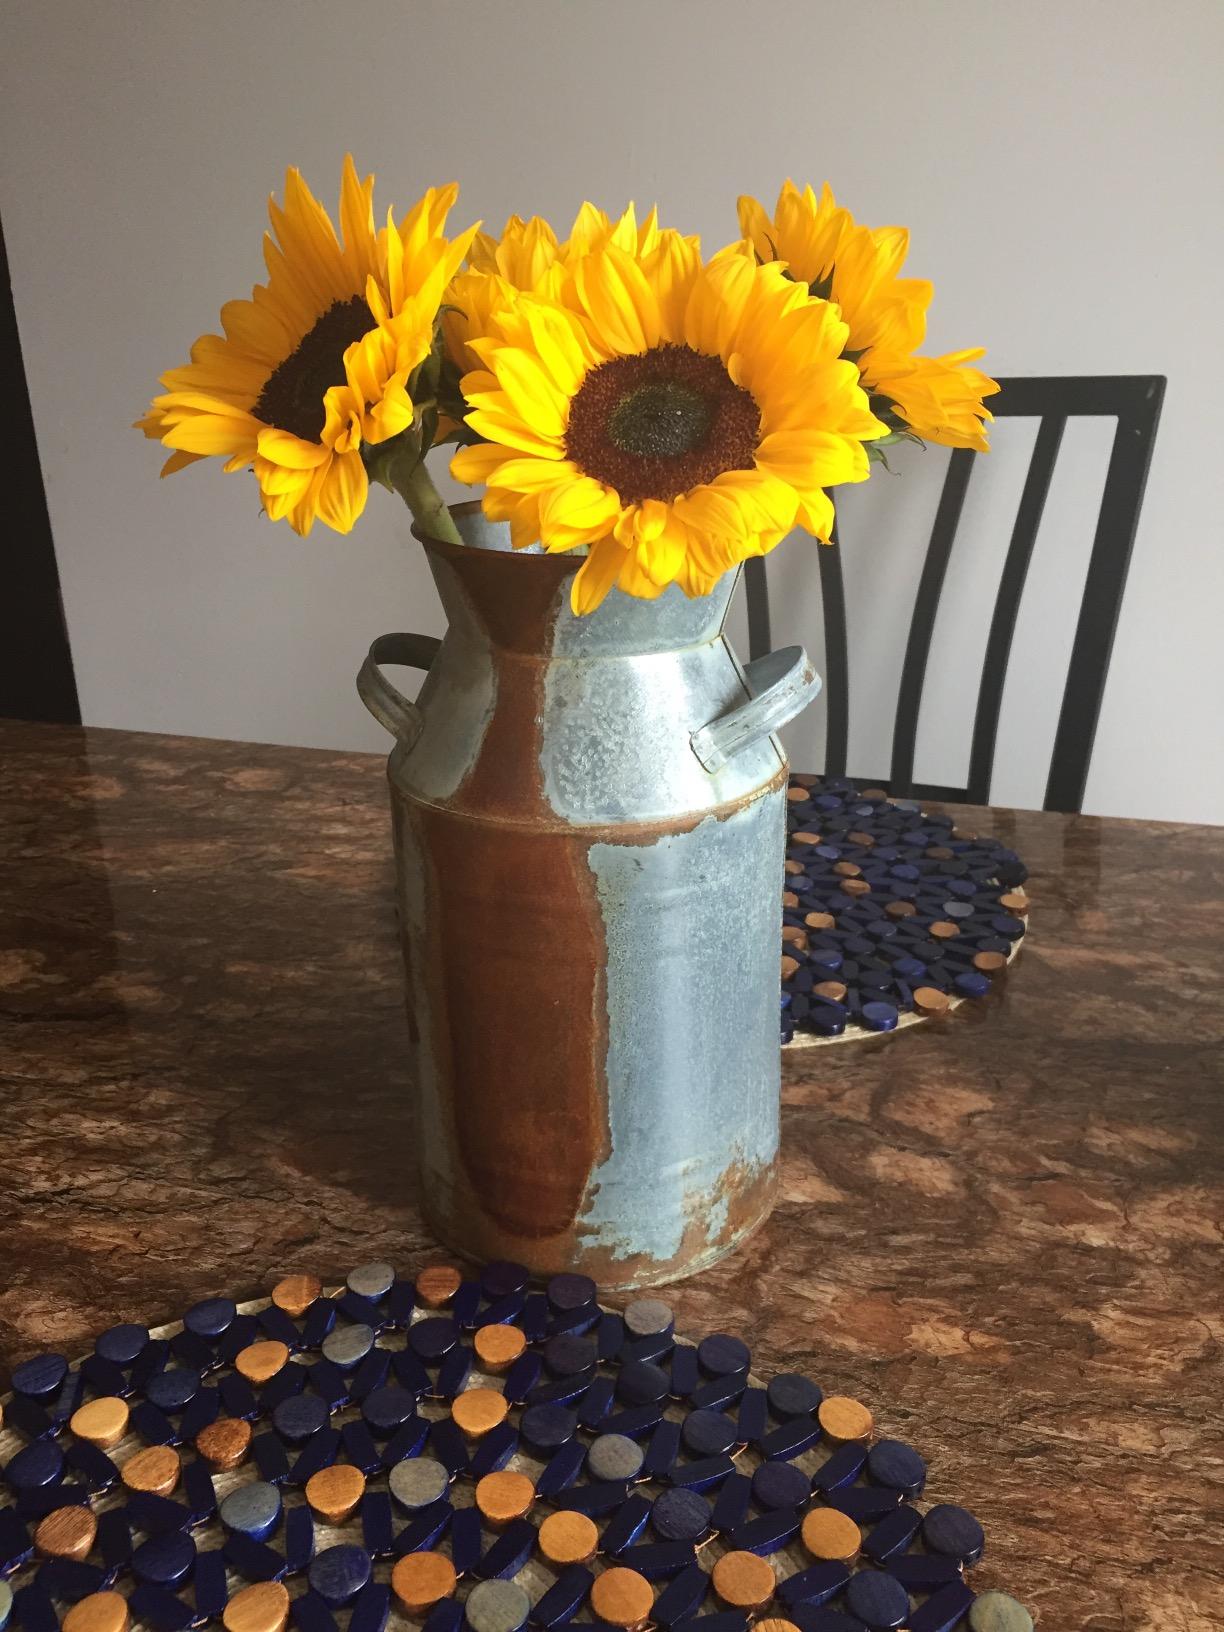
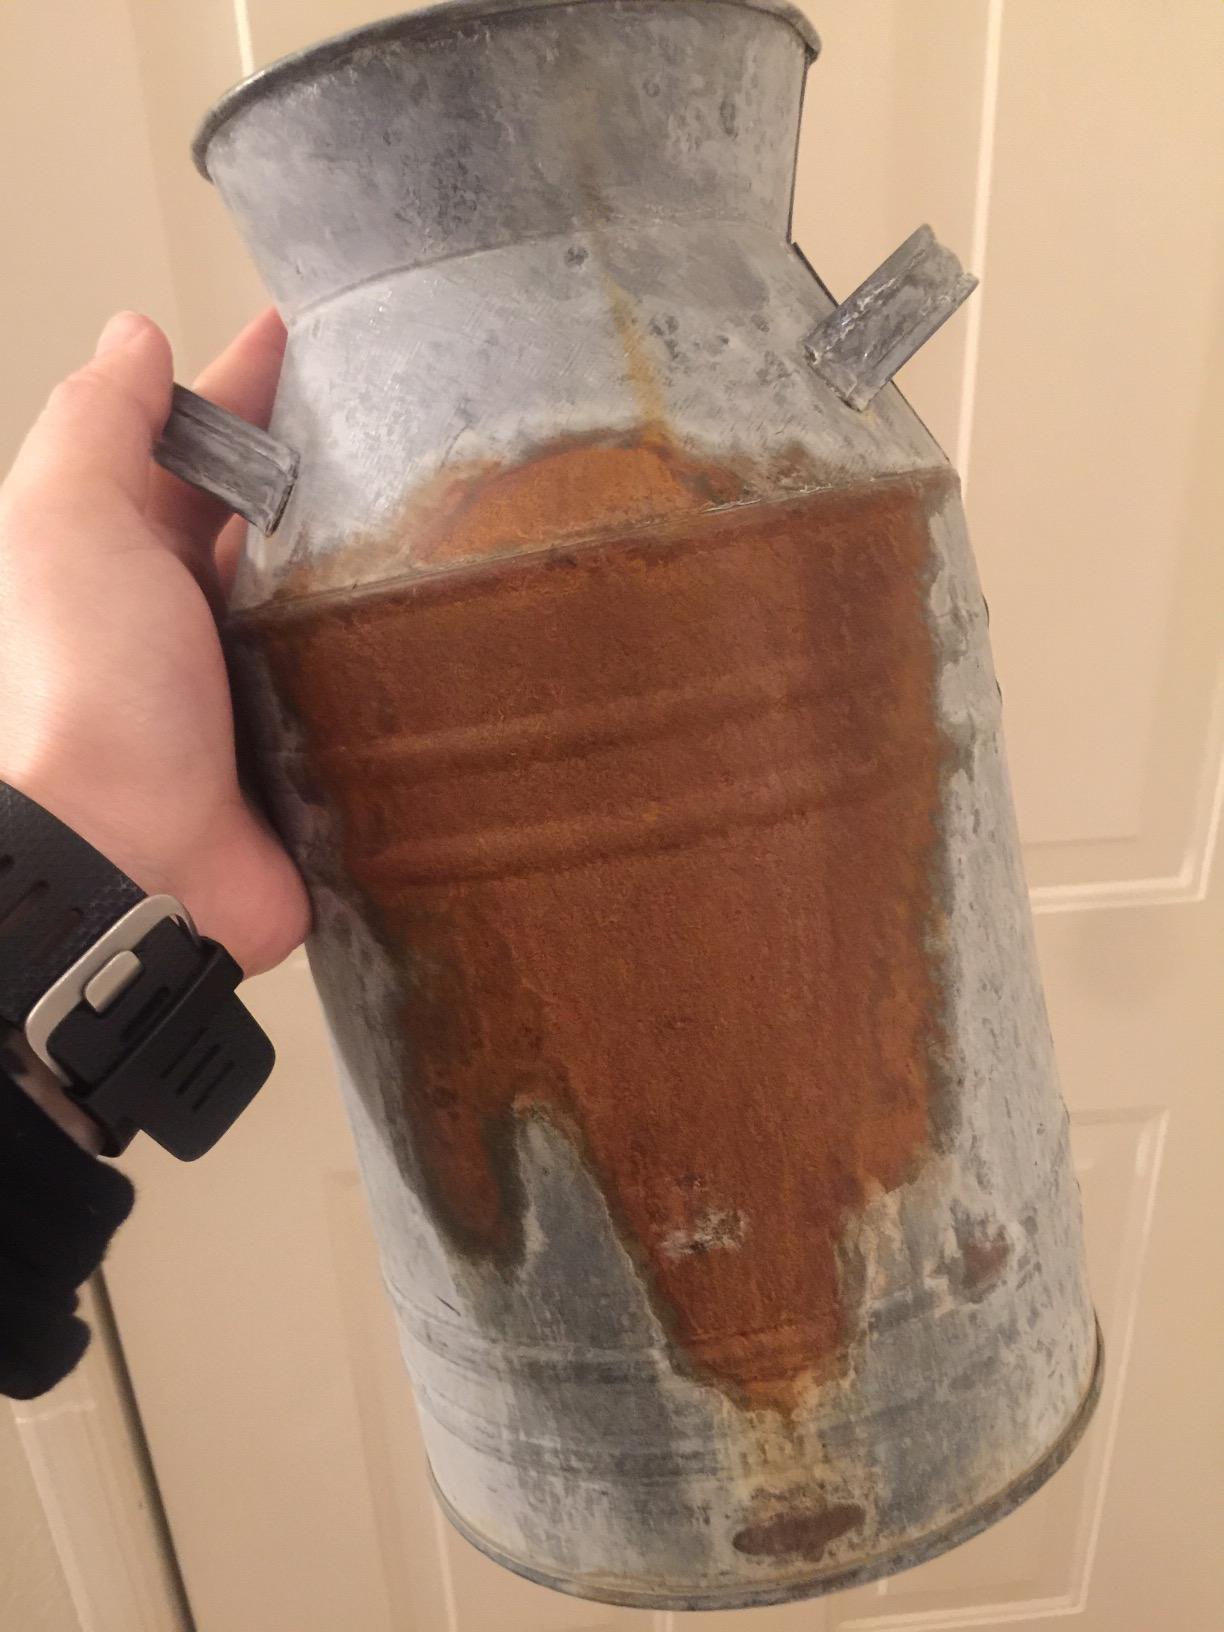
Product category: vase
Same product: yes